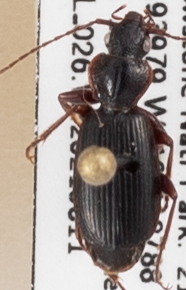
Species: Cymindis cribricollis
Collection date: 2021-08-11
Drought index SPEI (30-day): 0.24
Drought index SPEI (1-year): -1.45
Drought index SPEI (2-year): -0.588